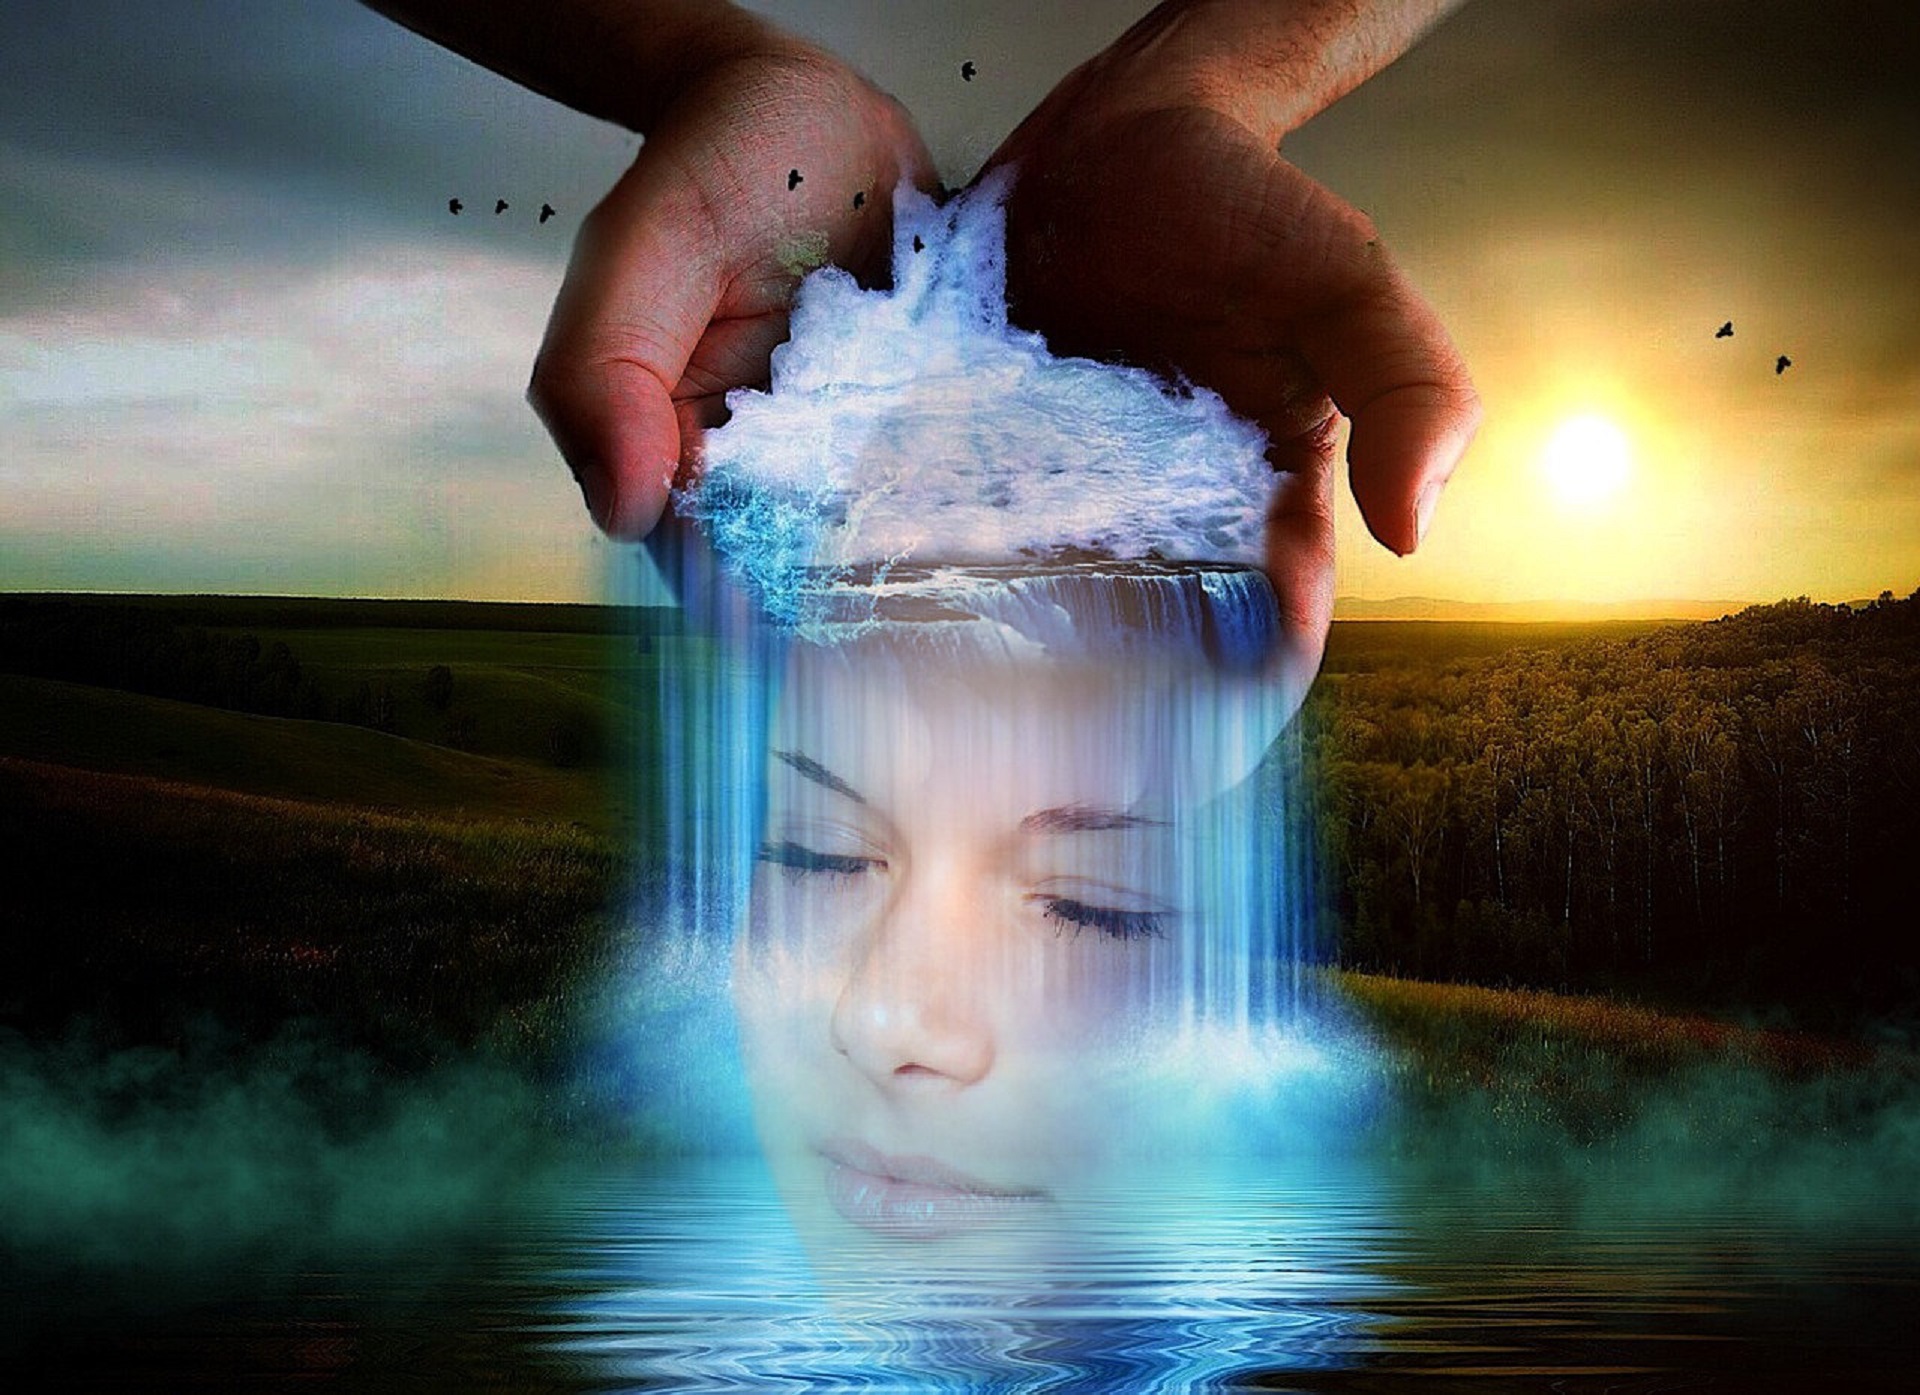
hand, water, nature, waterfall, light, sun, fog, sunlight, morning, wet, reflection, symbol, blue, energy, trees, birds, face, clouds, hands, protection, mood, protect, responsibility, sense